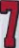
Number: 7